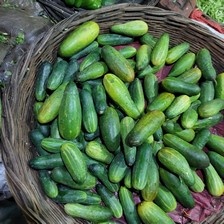
Label: cucumber